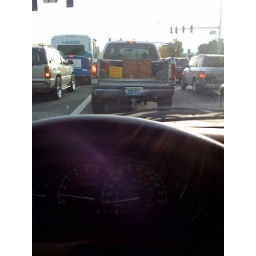
Pirates treasure in a Reno truck bed